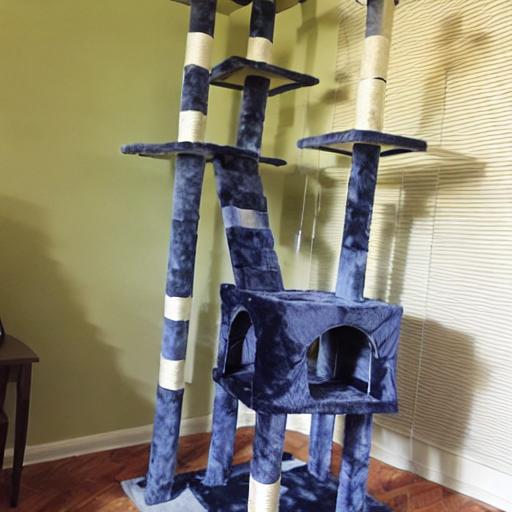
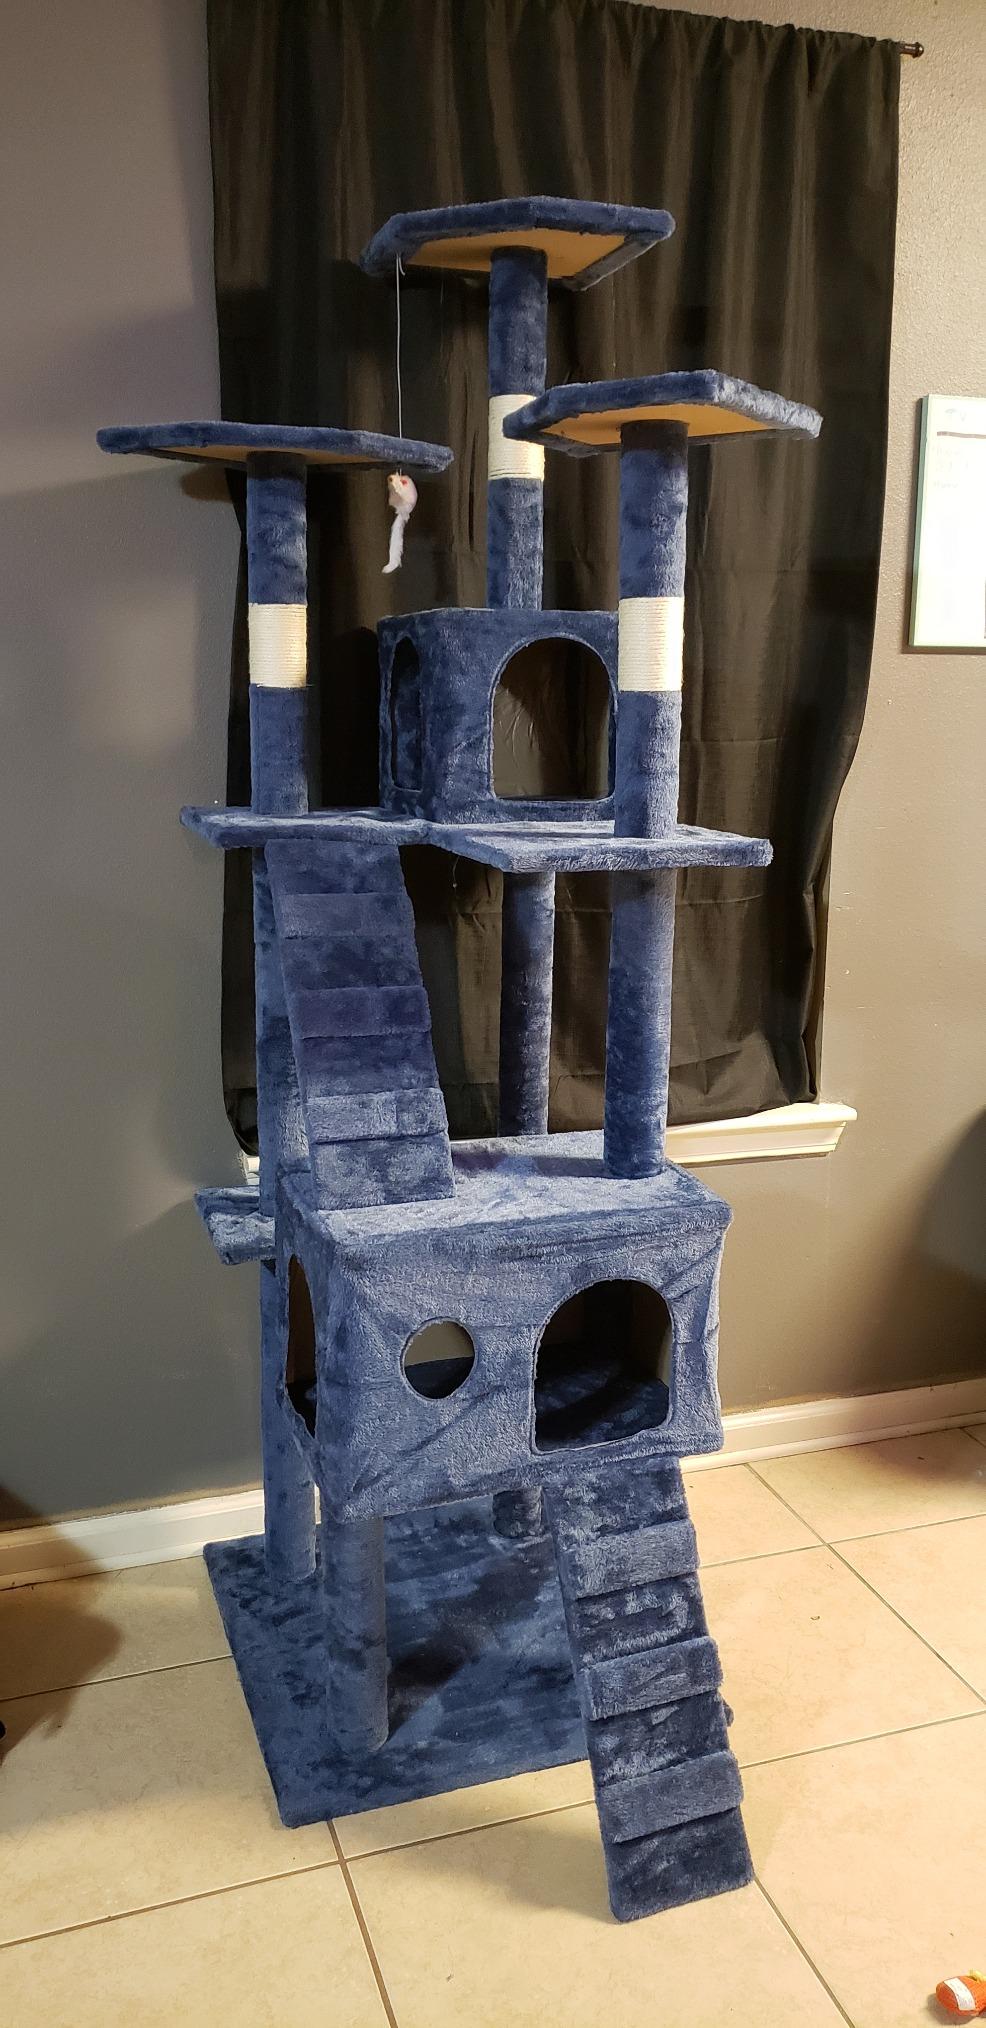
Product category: items_cat tree
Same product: no